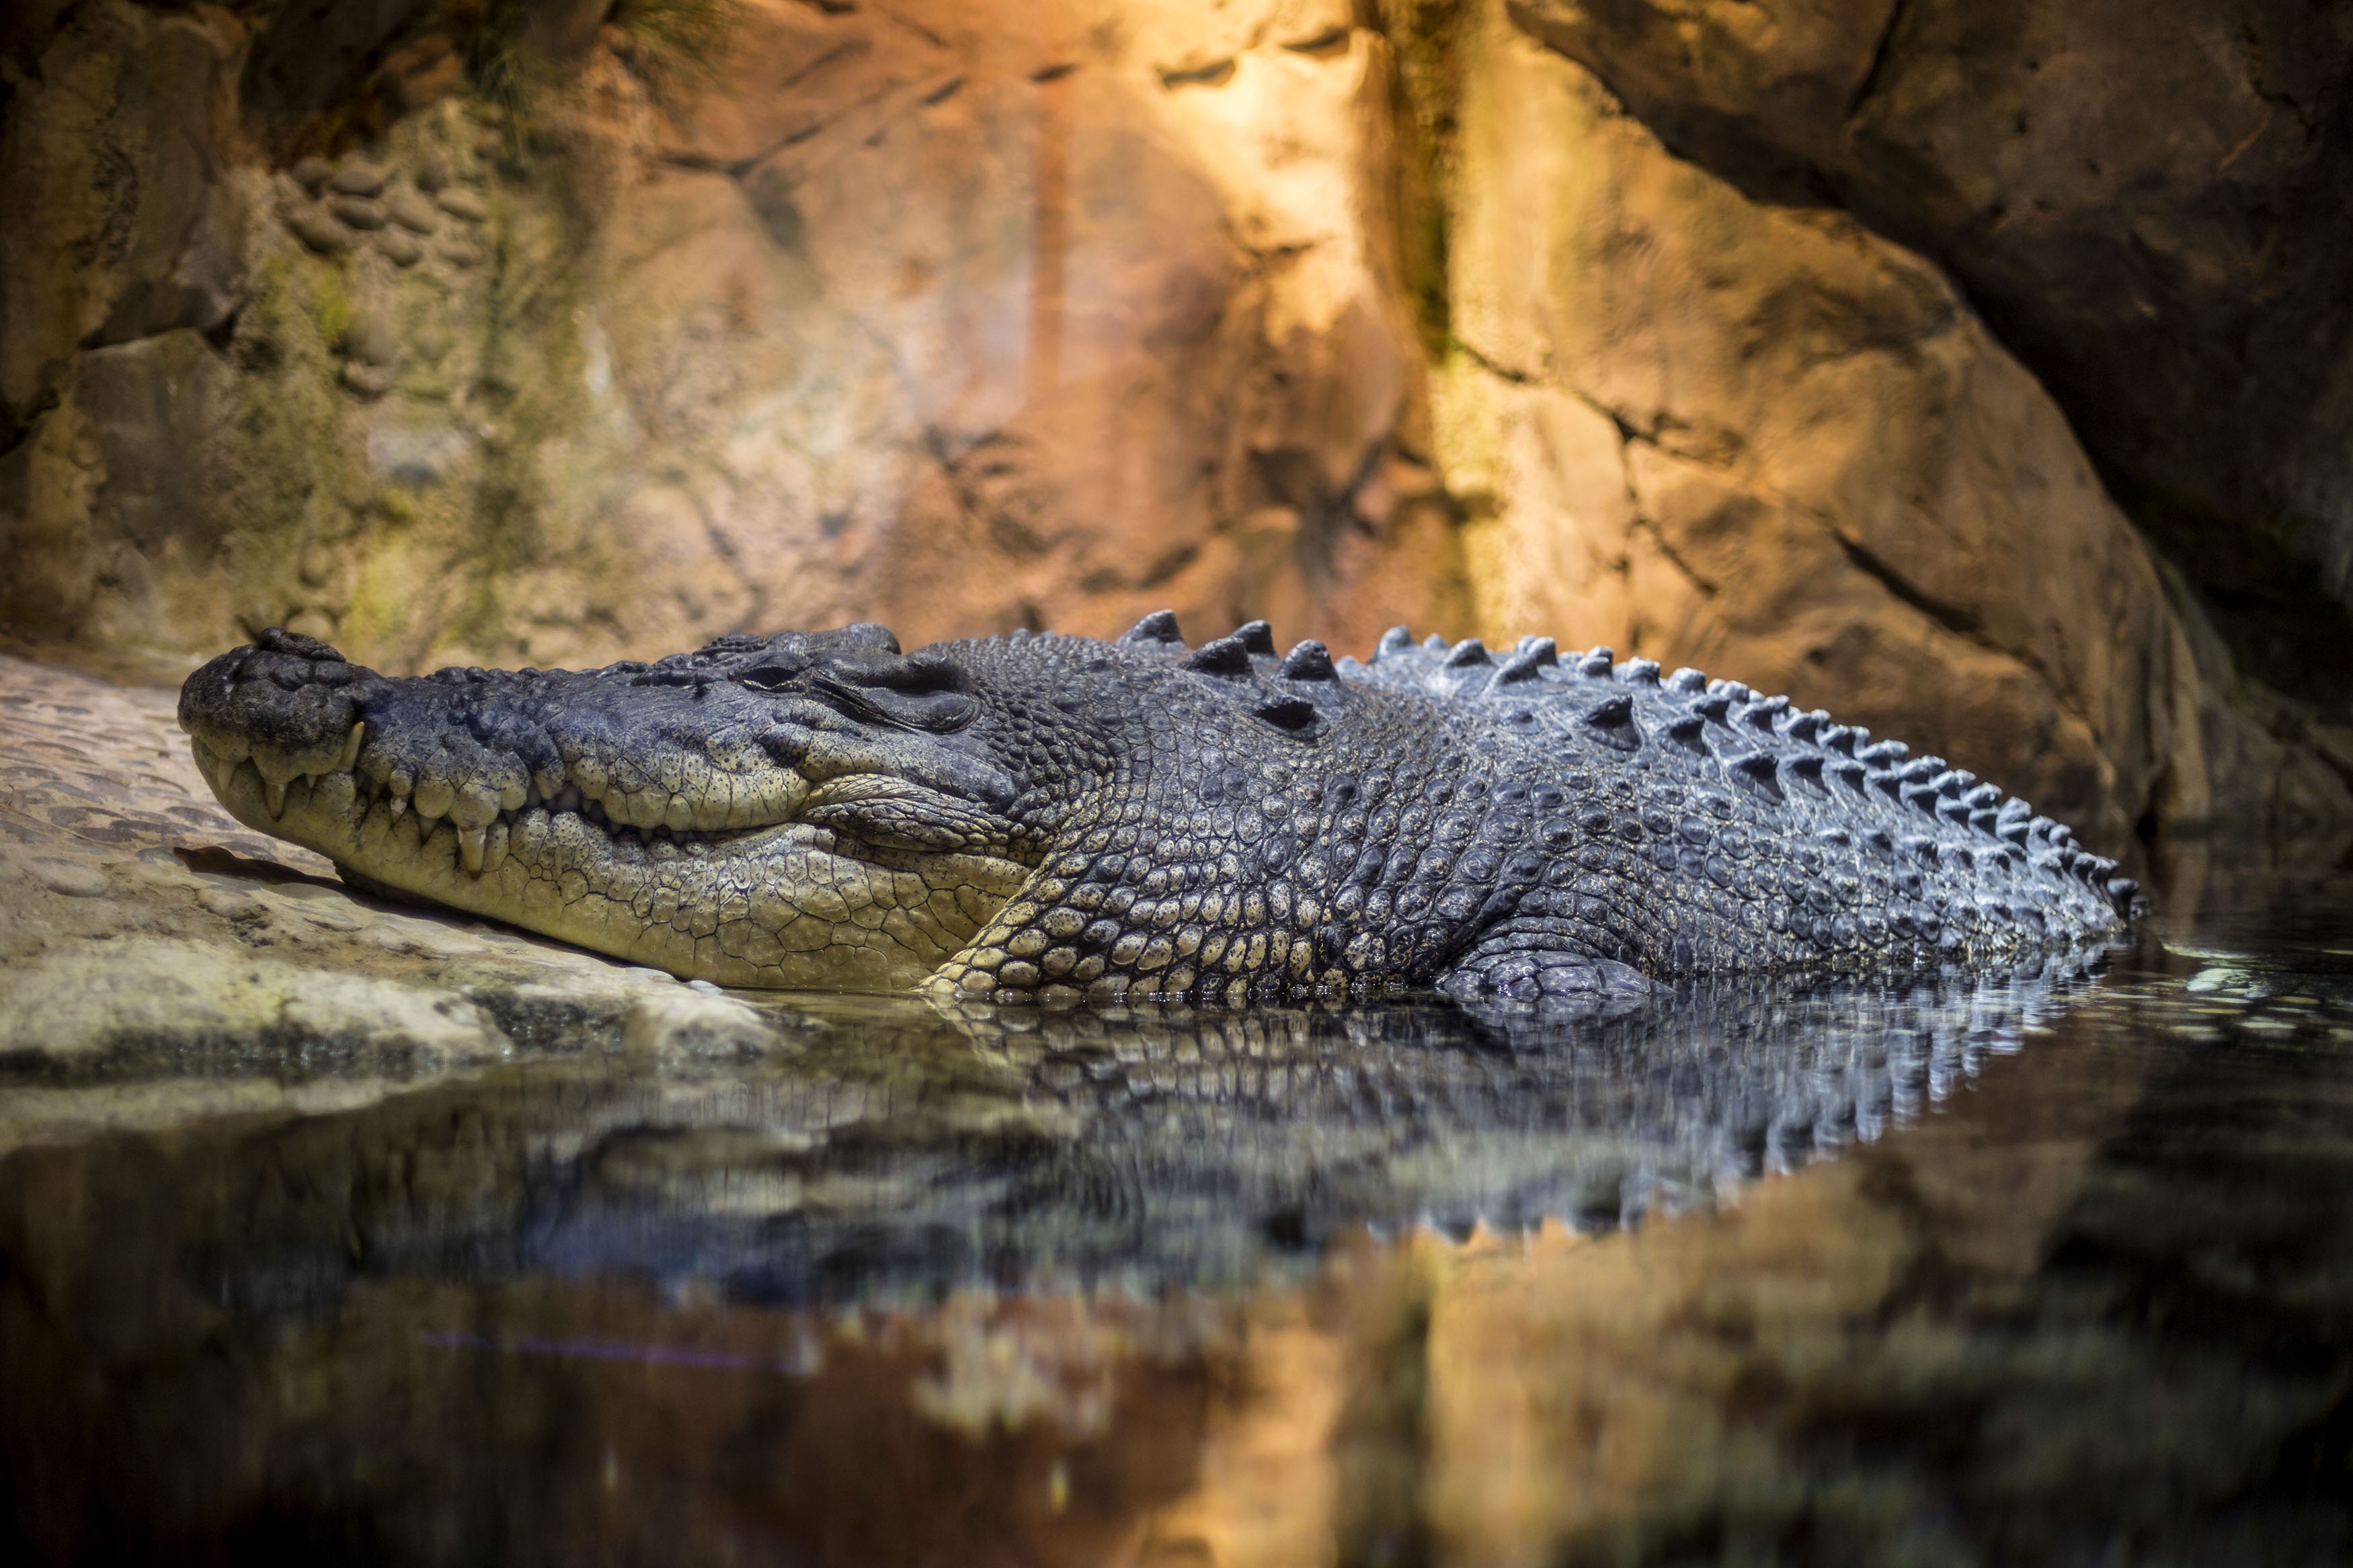
water, nature, abstract, photo, wildlife, blue, reptile, fish, fauna, crocodile, close up, art, one, design, cool, vertebrate, new, all, image, crocodilia, nile crocodile